Gutierre Tibón

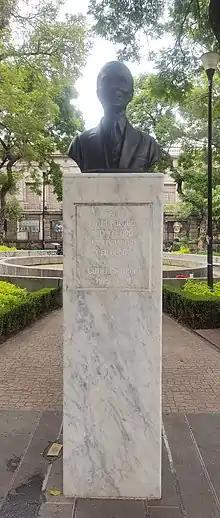
Bust of Tibón in Cuauhtémoc, Mexico City

Gutierre Tibón (16 July 1905 – 15 May 1999) was an Italian-Mexican writer. He wrote widely on issues of cultural identity, mixing ideas from anthropology, linguistics, psychology, philosophy, ethnology, sociology, and political science.